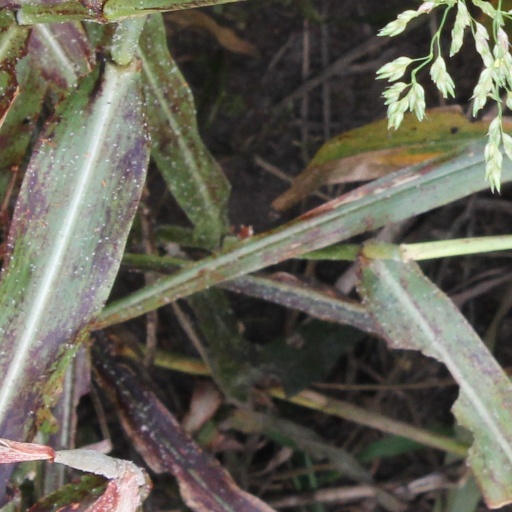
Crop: sorghum